Benjamin Arsanis

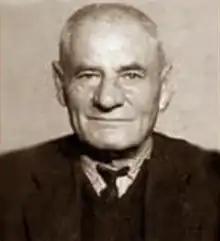
Portrait photograph (1940s/50s)

Benjamin Arsanis (1884–1957) was an Assyrian politician, writer, teacher and historian. Arsanis was, together with Freydun Atturaya and Baba Parhad, one of the co-founders of the Assyrian Socialist Party, and he served as the head of the party's central committee. Arsanis was also a prominent member, and in cases founder, of other Assyrian organizations, such as the Society of Assyrian Literary Culture which in the 1910s sought to increase enthusiasm for the Assyrian language and culture.